Bee's knees

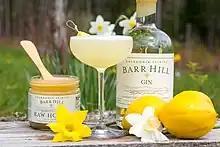
Bees knees cocktail with Barr Hill Gin, honey, and lemon

In 2017, Barr Hill Gin started an annual event called Bee's Knees Week to promote their product. Bee's Knees Week is the largest sustainability event in the spirits industry, focused on pollinator protection. A 2023 article published by "The New York Times" credited an increase in the cocktail's popularity in part to Bee's Knees Week.